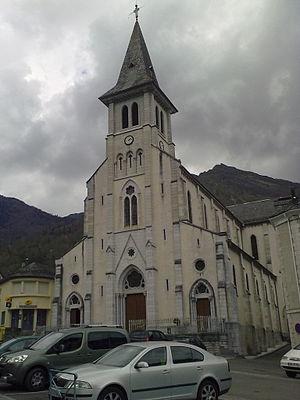
Laruns
Laruns est une commune française, située dans le département des Pyrénées-Atlantiques en région Nouvelle-Aquitaine.